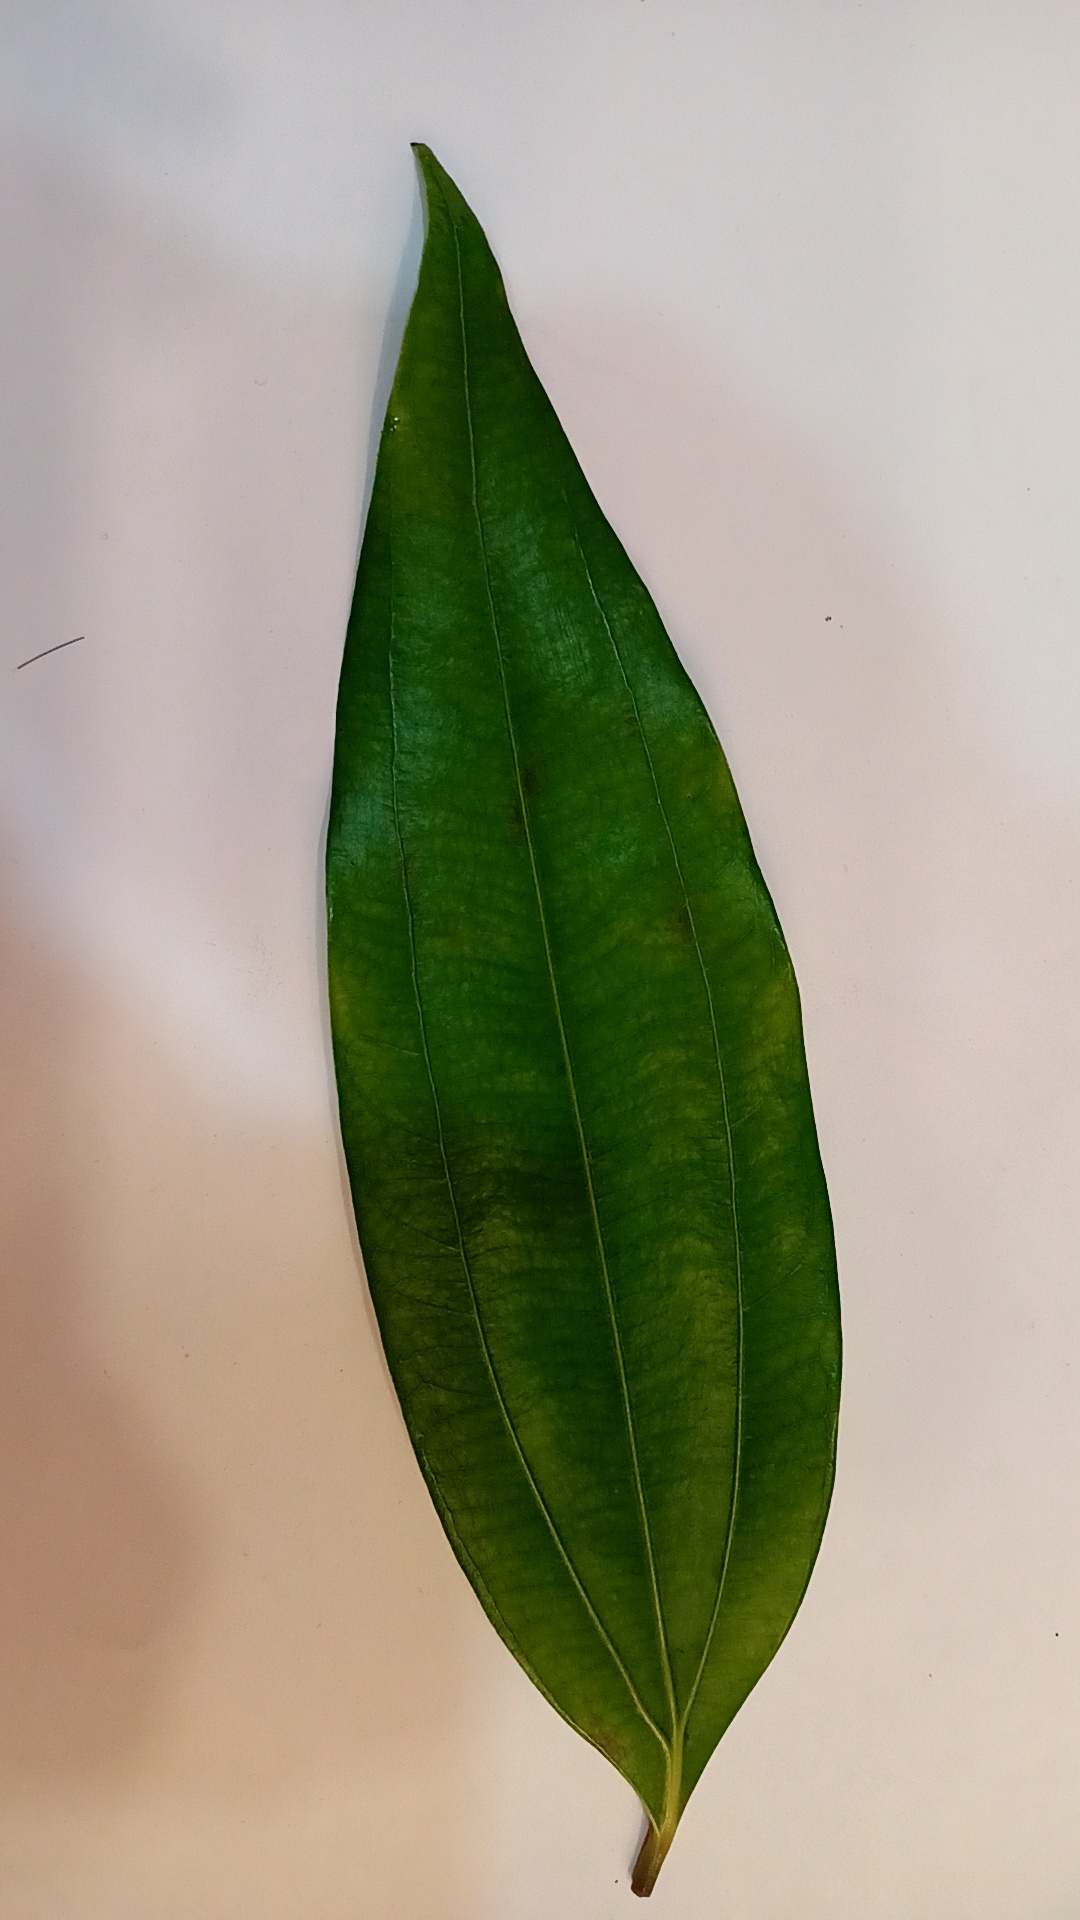
Label: Healthy